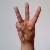
The image shows a hand gesture representing the letter 'W' in Indian Sign Language.